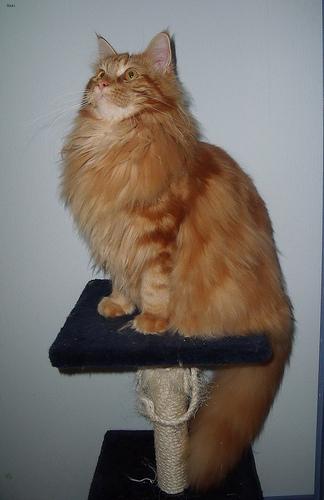
Breed: Maine Coon